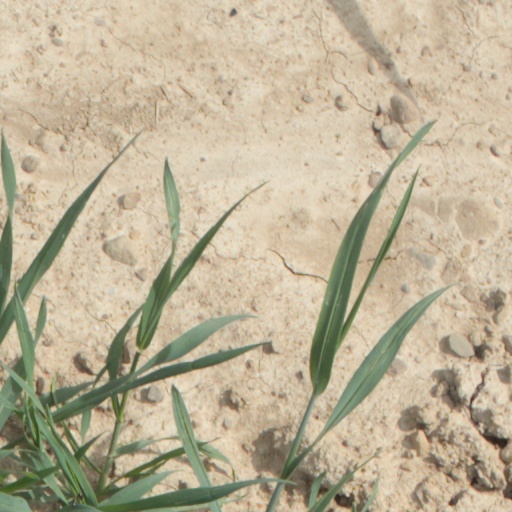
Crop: wheat